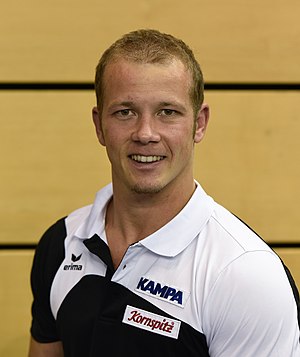
Fabian Hambüchen
Fabian Hambüchen er en tysk gymnast. I 2007 var han verdensmester i reck og Sportler des Jahres i Tyskland. I samme disciplin vandt han bronze ved Sommer-OL 2008 og sølv under Sommer-OL 2012.